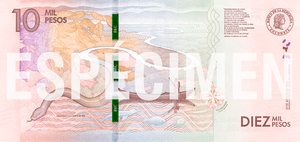
Le billet de 10 000 pesos colombiens est un des billets de banque en circulation en Colombie. La seconde version, en circulation depuis le 30 novembre 1995, mesure 140 sur 70 millimètres et a pour couleurs principales différentes teintes de rouge et de marron. L'héroïne de la résistance colombienne face à la reconquête espagnole de la Nouvelle-Grenade, Policarpa Salavarrieta, y est représentée sur le recto tandis que le verso montre la place de Guaduas. Une nouvelle série, en circulation depuis le 7 septembre 2016, représente l'anthropologue colombienne Virginia Gutiérrez de Pineda. Les deux séries cohabitent actuellement, la Banque de la République de Colombie procédant au retrait progressif des billets représantant Policarpa Salavarrieta de la circulation.